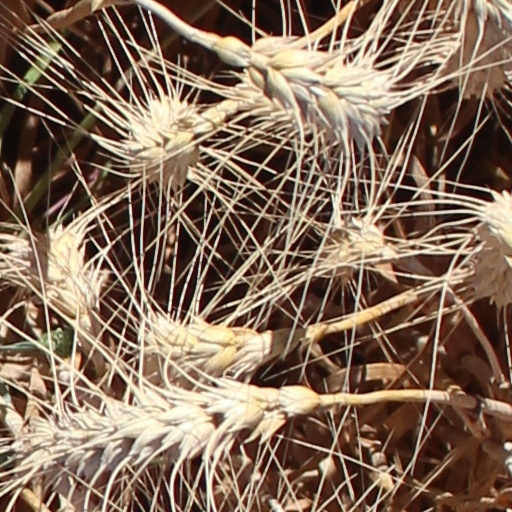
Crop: wheat